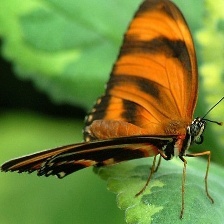
Species: BANDED ORANGE HELICONIAN